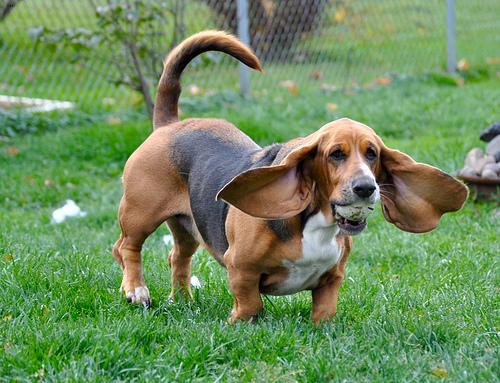
Breed: basset hound